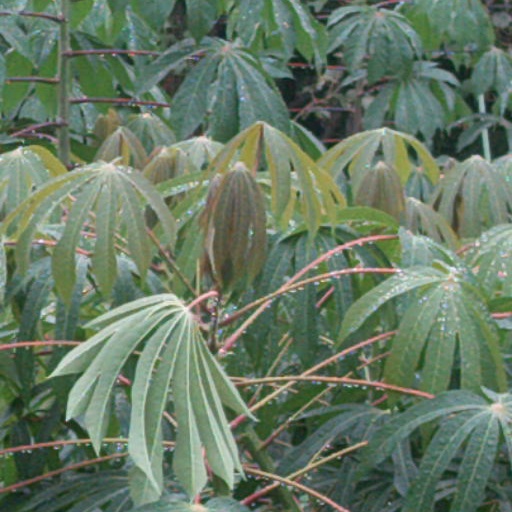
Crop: cassava